Brzeg

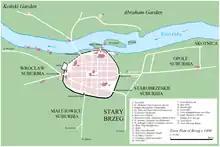
Brzeg town plan, c. 1400

The most favourable area for the settlement of Brzeg is located between the Castle Square ("Plac Zamkowy"), with elevated ground extending south-east towards the Square of the American Polonia ("Plac Polonii Amerykańskiej"). Before the town's foundation, three separate settlements existed in its modern-day territory, with "Wysoki Brzeg" ("Alta ripa") bearing the main administrative role in the region. Between the late-twelfth and early-thirteen century, the Dukes of Wrocław set up a curia, led by a claviger. In 1235, Henry the Bearded occupied the area around Oława, by which Walloons had to turn over a tribute of 1 scale of grain and of oat to the settlement of Brzeg, suggesting the existence of a granary and other outbuildings in the curia's established headquarters.